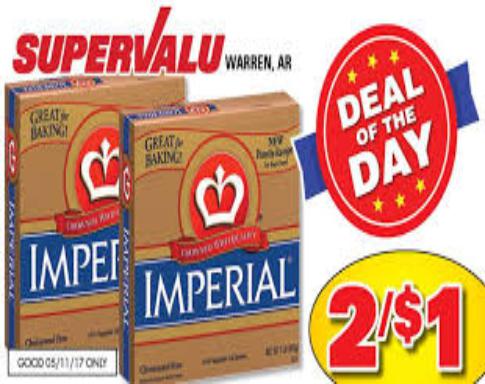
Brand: Imperial Margarine
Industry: Food